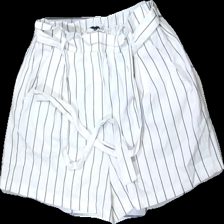
View: front
Type: Shorts
Category: Ladies
Brand: Bershka (Zara)
Colors: White, Black
Material: 66% viscose, 34% polyester
Pattern: Striped
Cut: Regular, Loose
Size: L
Season: All
Damage: pilling
Damage location: middle center
Price range: <50
Recommended usage: Export